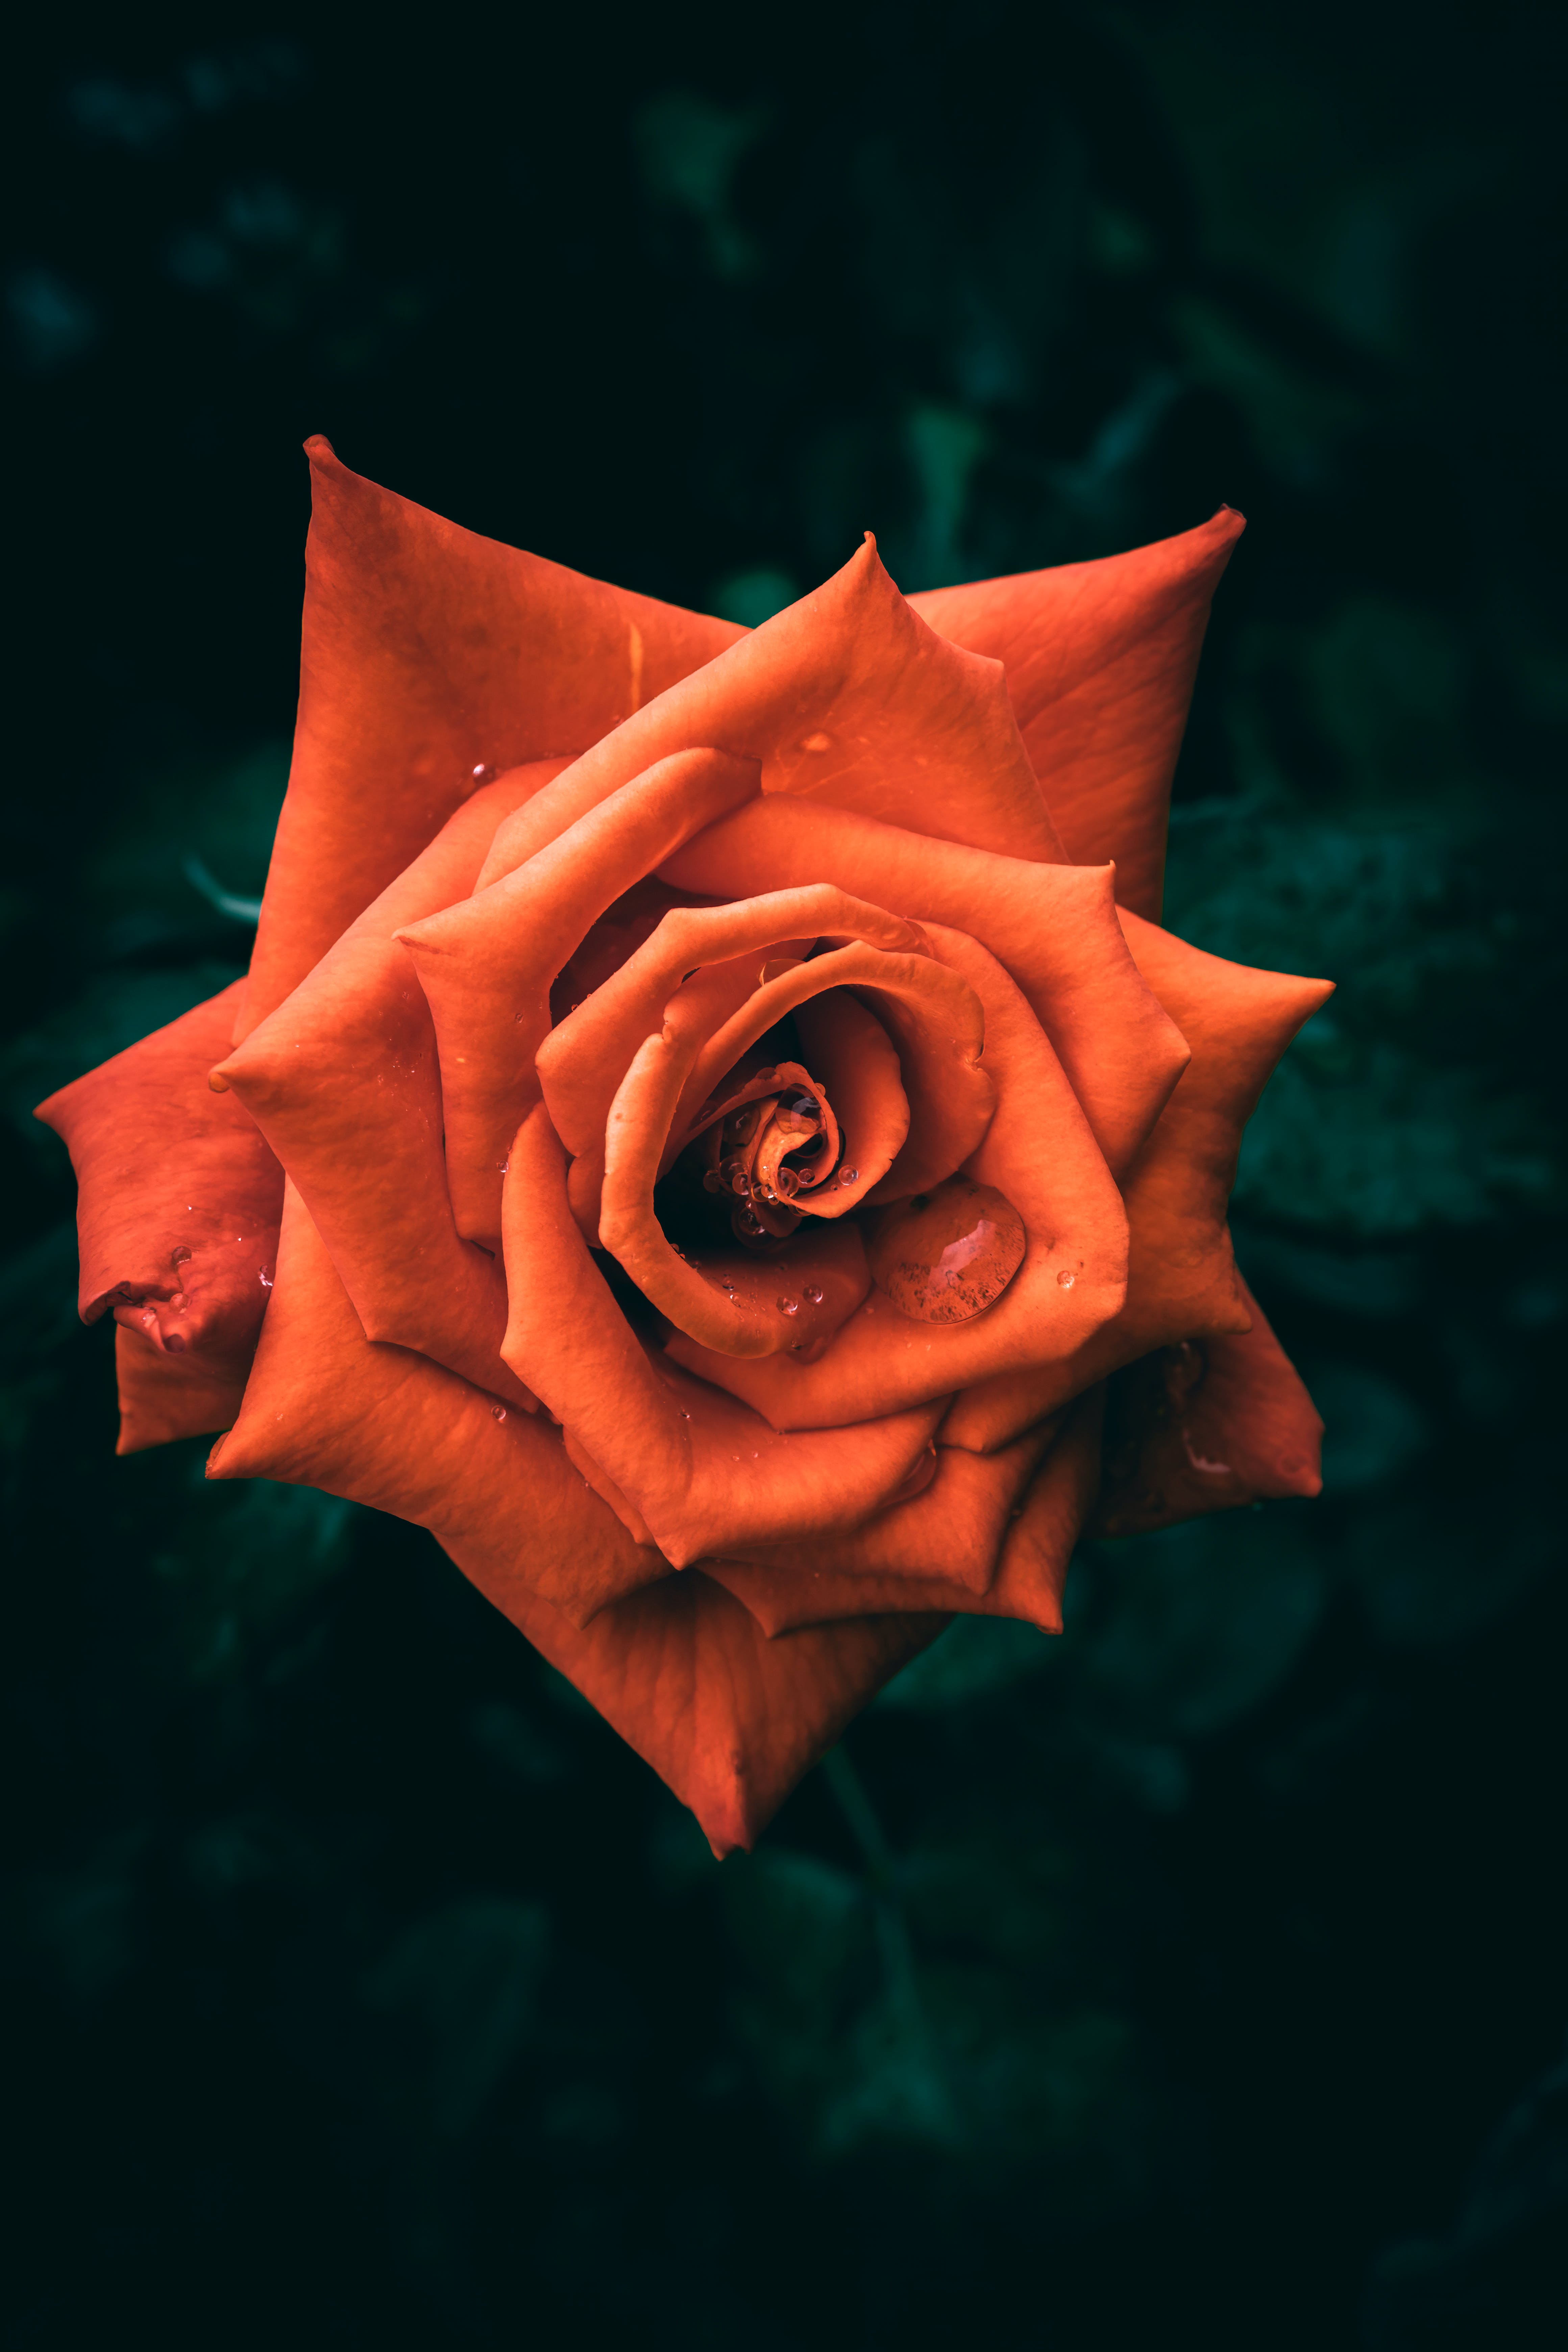
flower, plant, petal, orange, Hybrid tea rose, rose, flowering plant, rose family, garden roses, rose order, close up, art, peach, floribunda, annual plant, carmine, macro photography, still life photography, electric blue, rosa centifolia, darkness, still life, cut flowers, plant stem, creative arts, Pedicel, symmetry, coquelicot, pattern